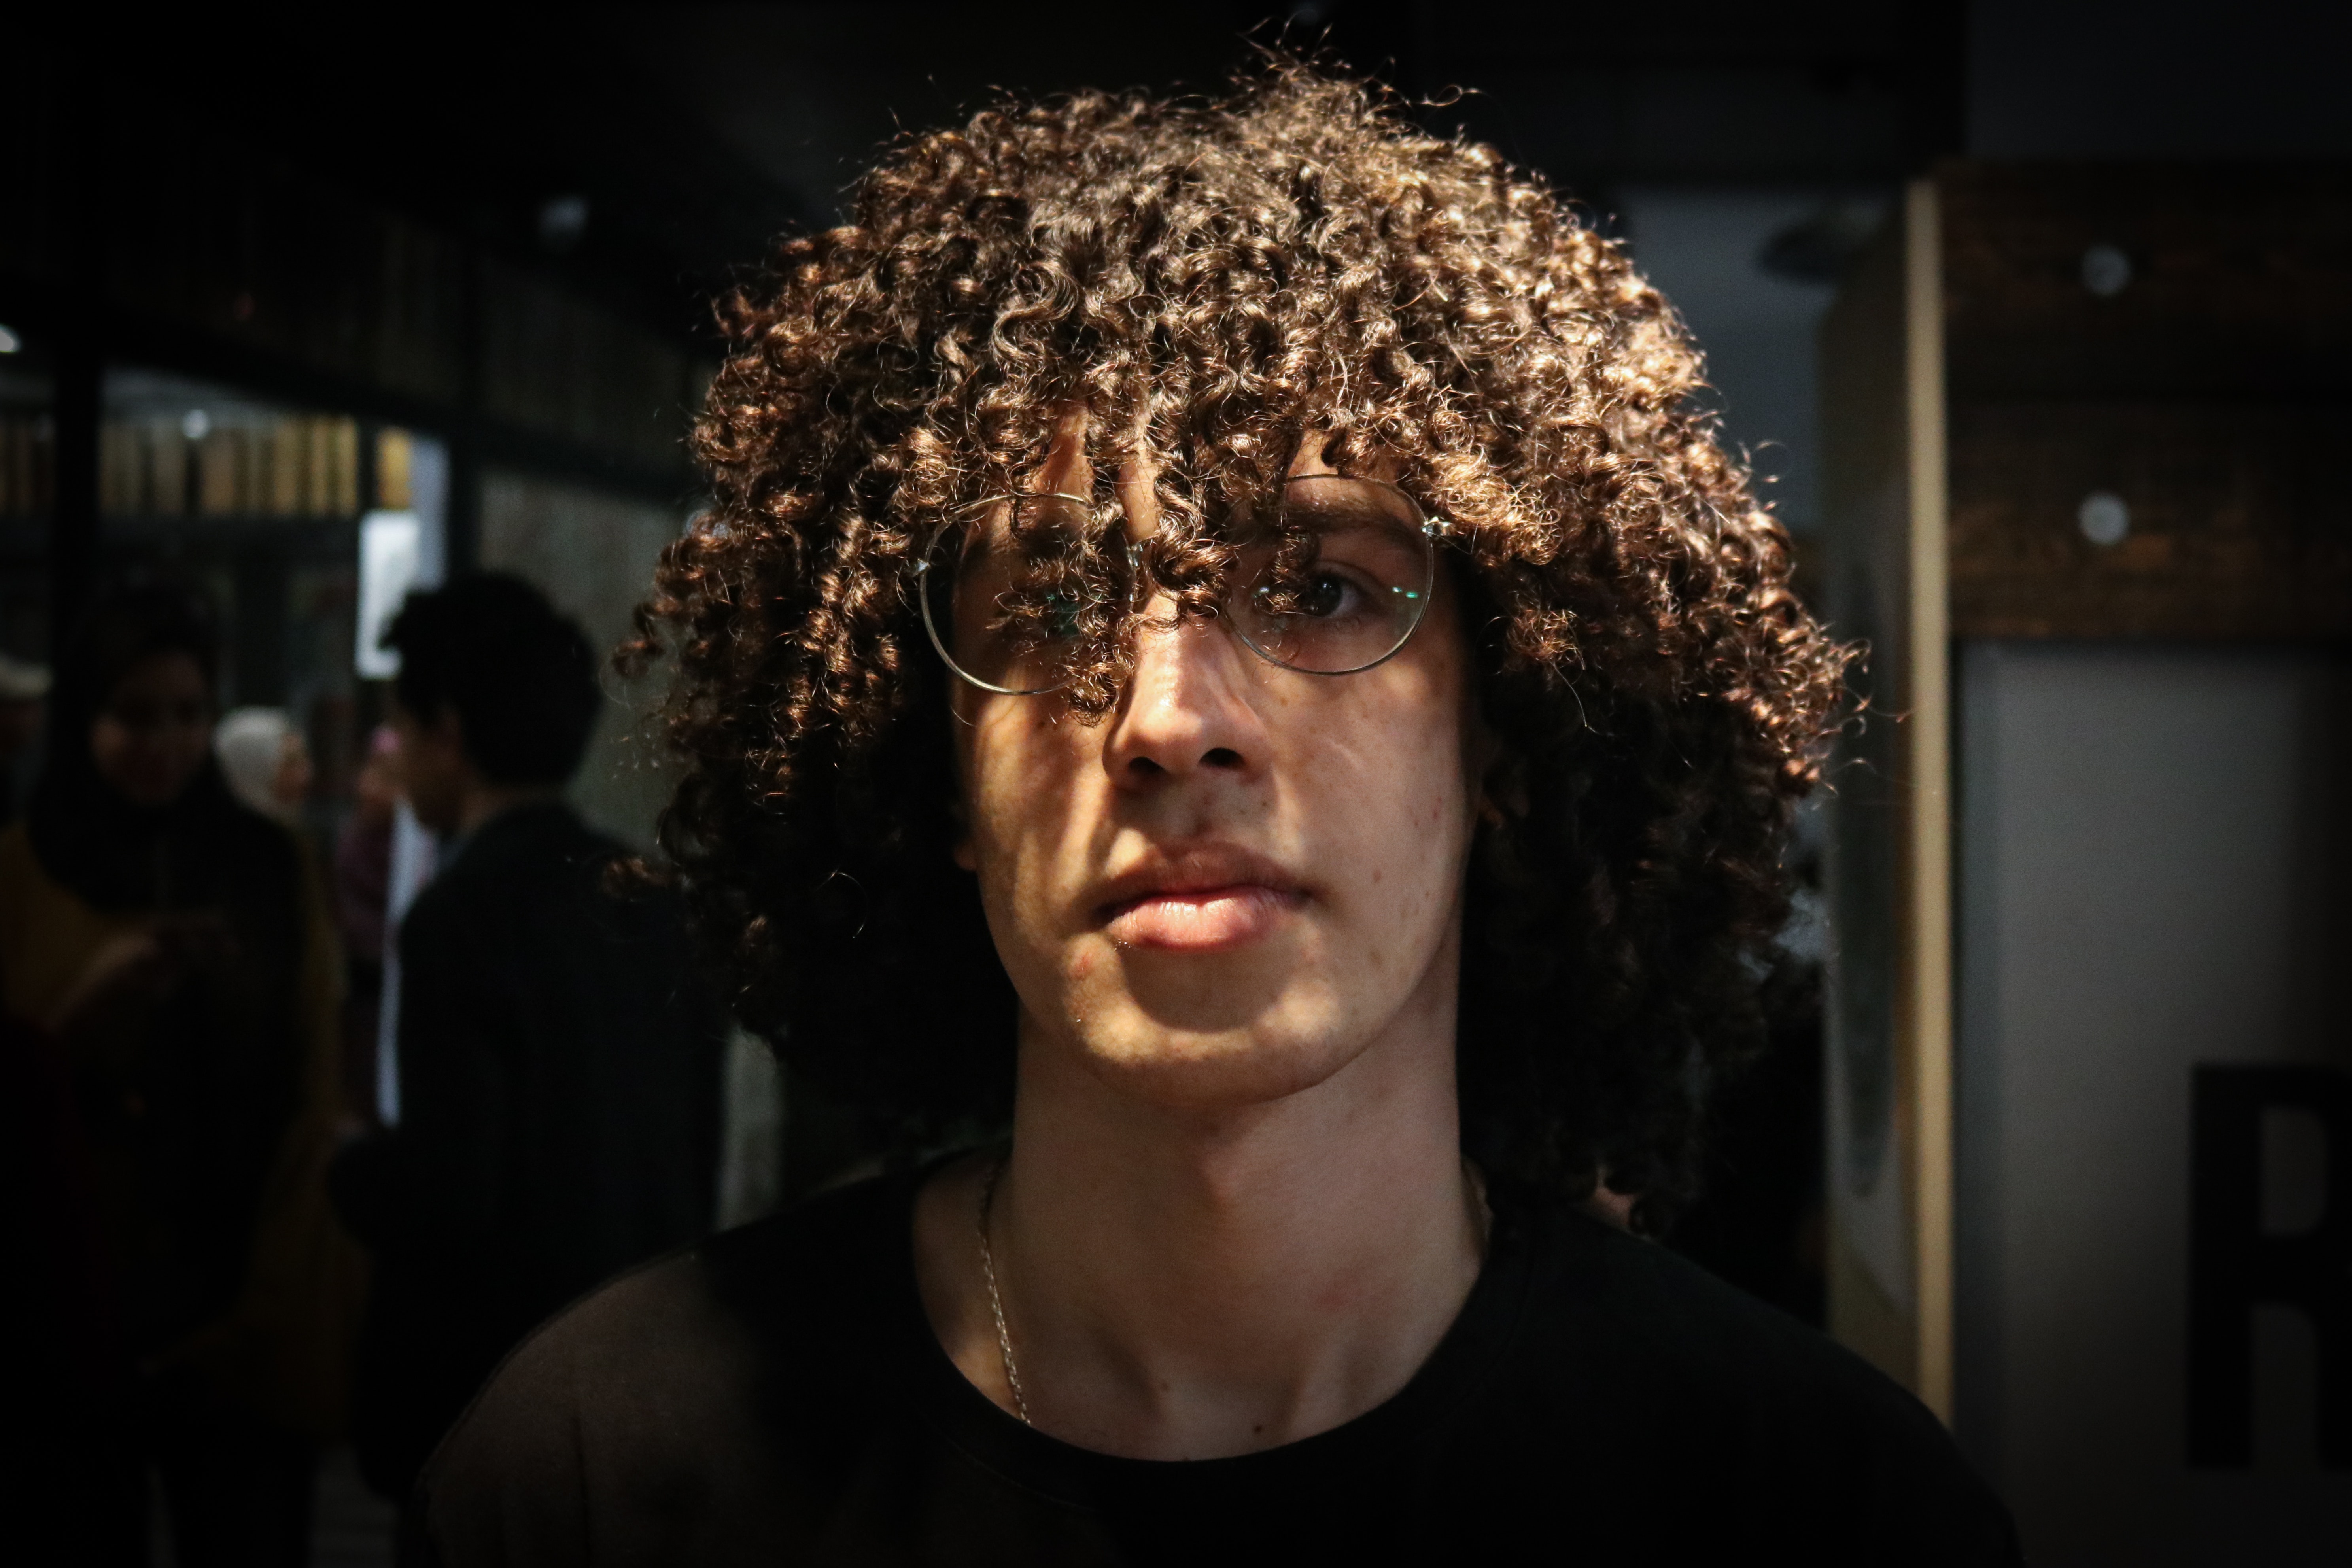
darkness, human, night, facial hair, girl, fun